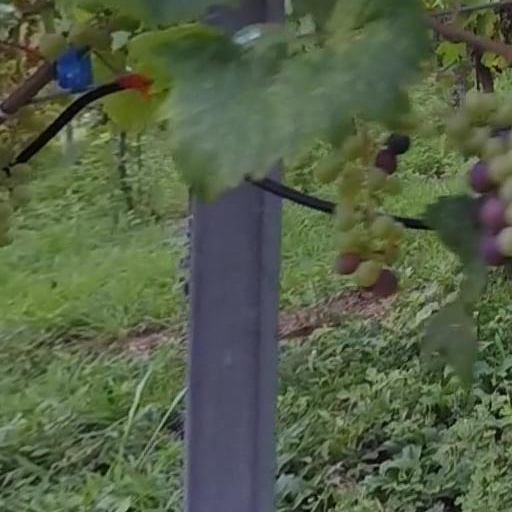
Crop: grape